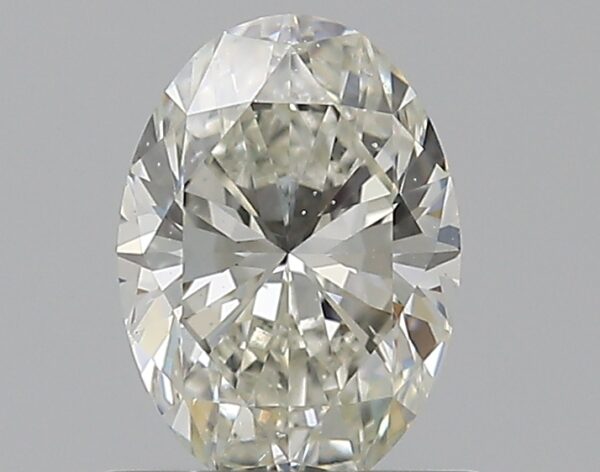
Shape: oval
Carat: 0.7
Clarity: SI1
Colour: K
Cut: VG
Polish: EX
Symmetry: VG
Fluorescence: F
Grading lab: GIA
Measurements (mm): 6.86 x 4.89 x 3.21